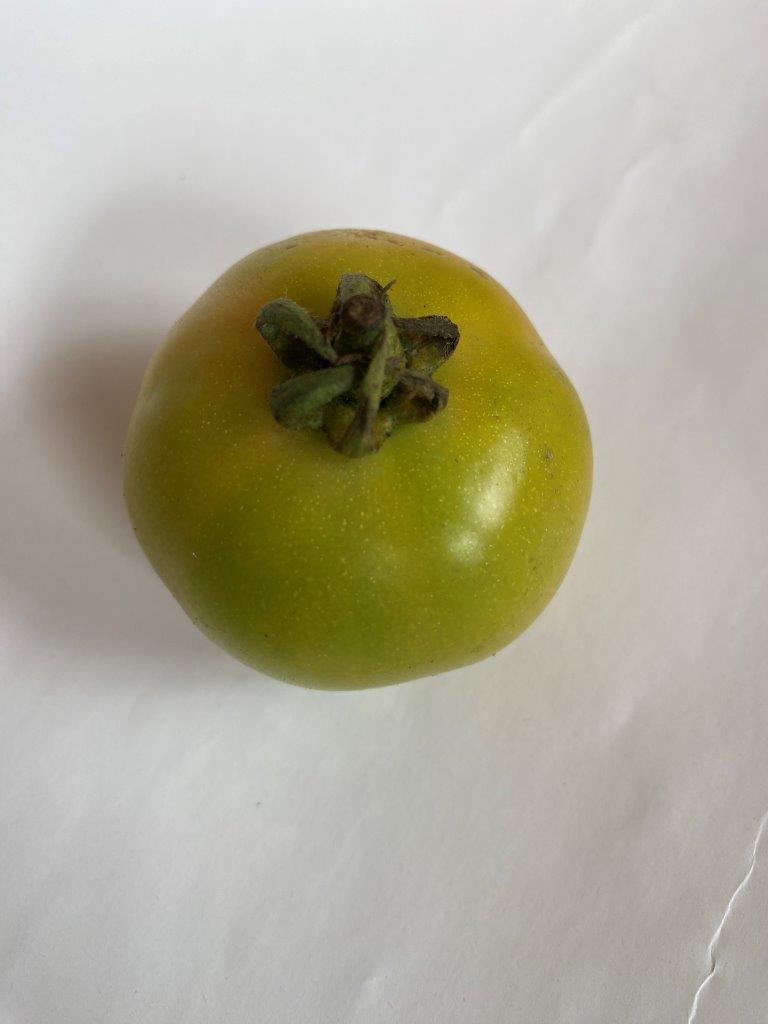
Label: Fresh